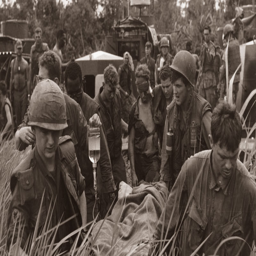
members of the help wounded buddies .